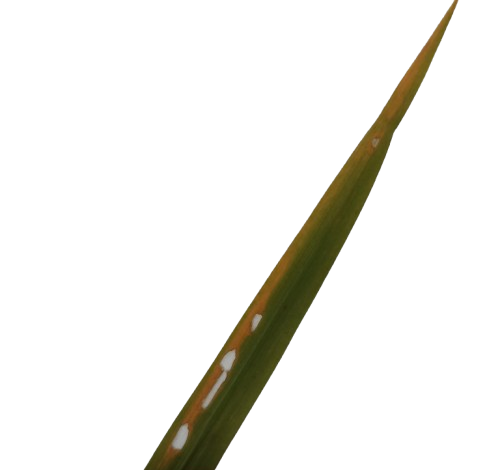
Label: Insect